Pama Reserve

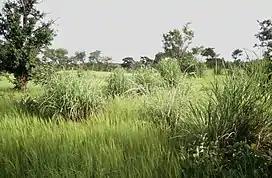
Savanna with "Andropogon gayanus" tufts.

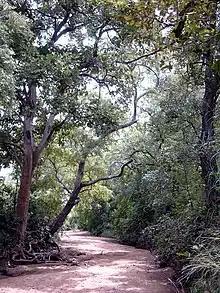
Temporary river in the reserve.

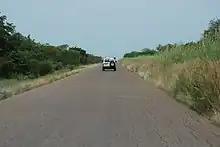
Western border of the Pama reserve. Note the tall grasses on the protected side of the road.

Pama Reserve is a partial reserve in Burkina Faso.